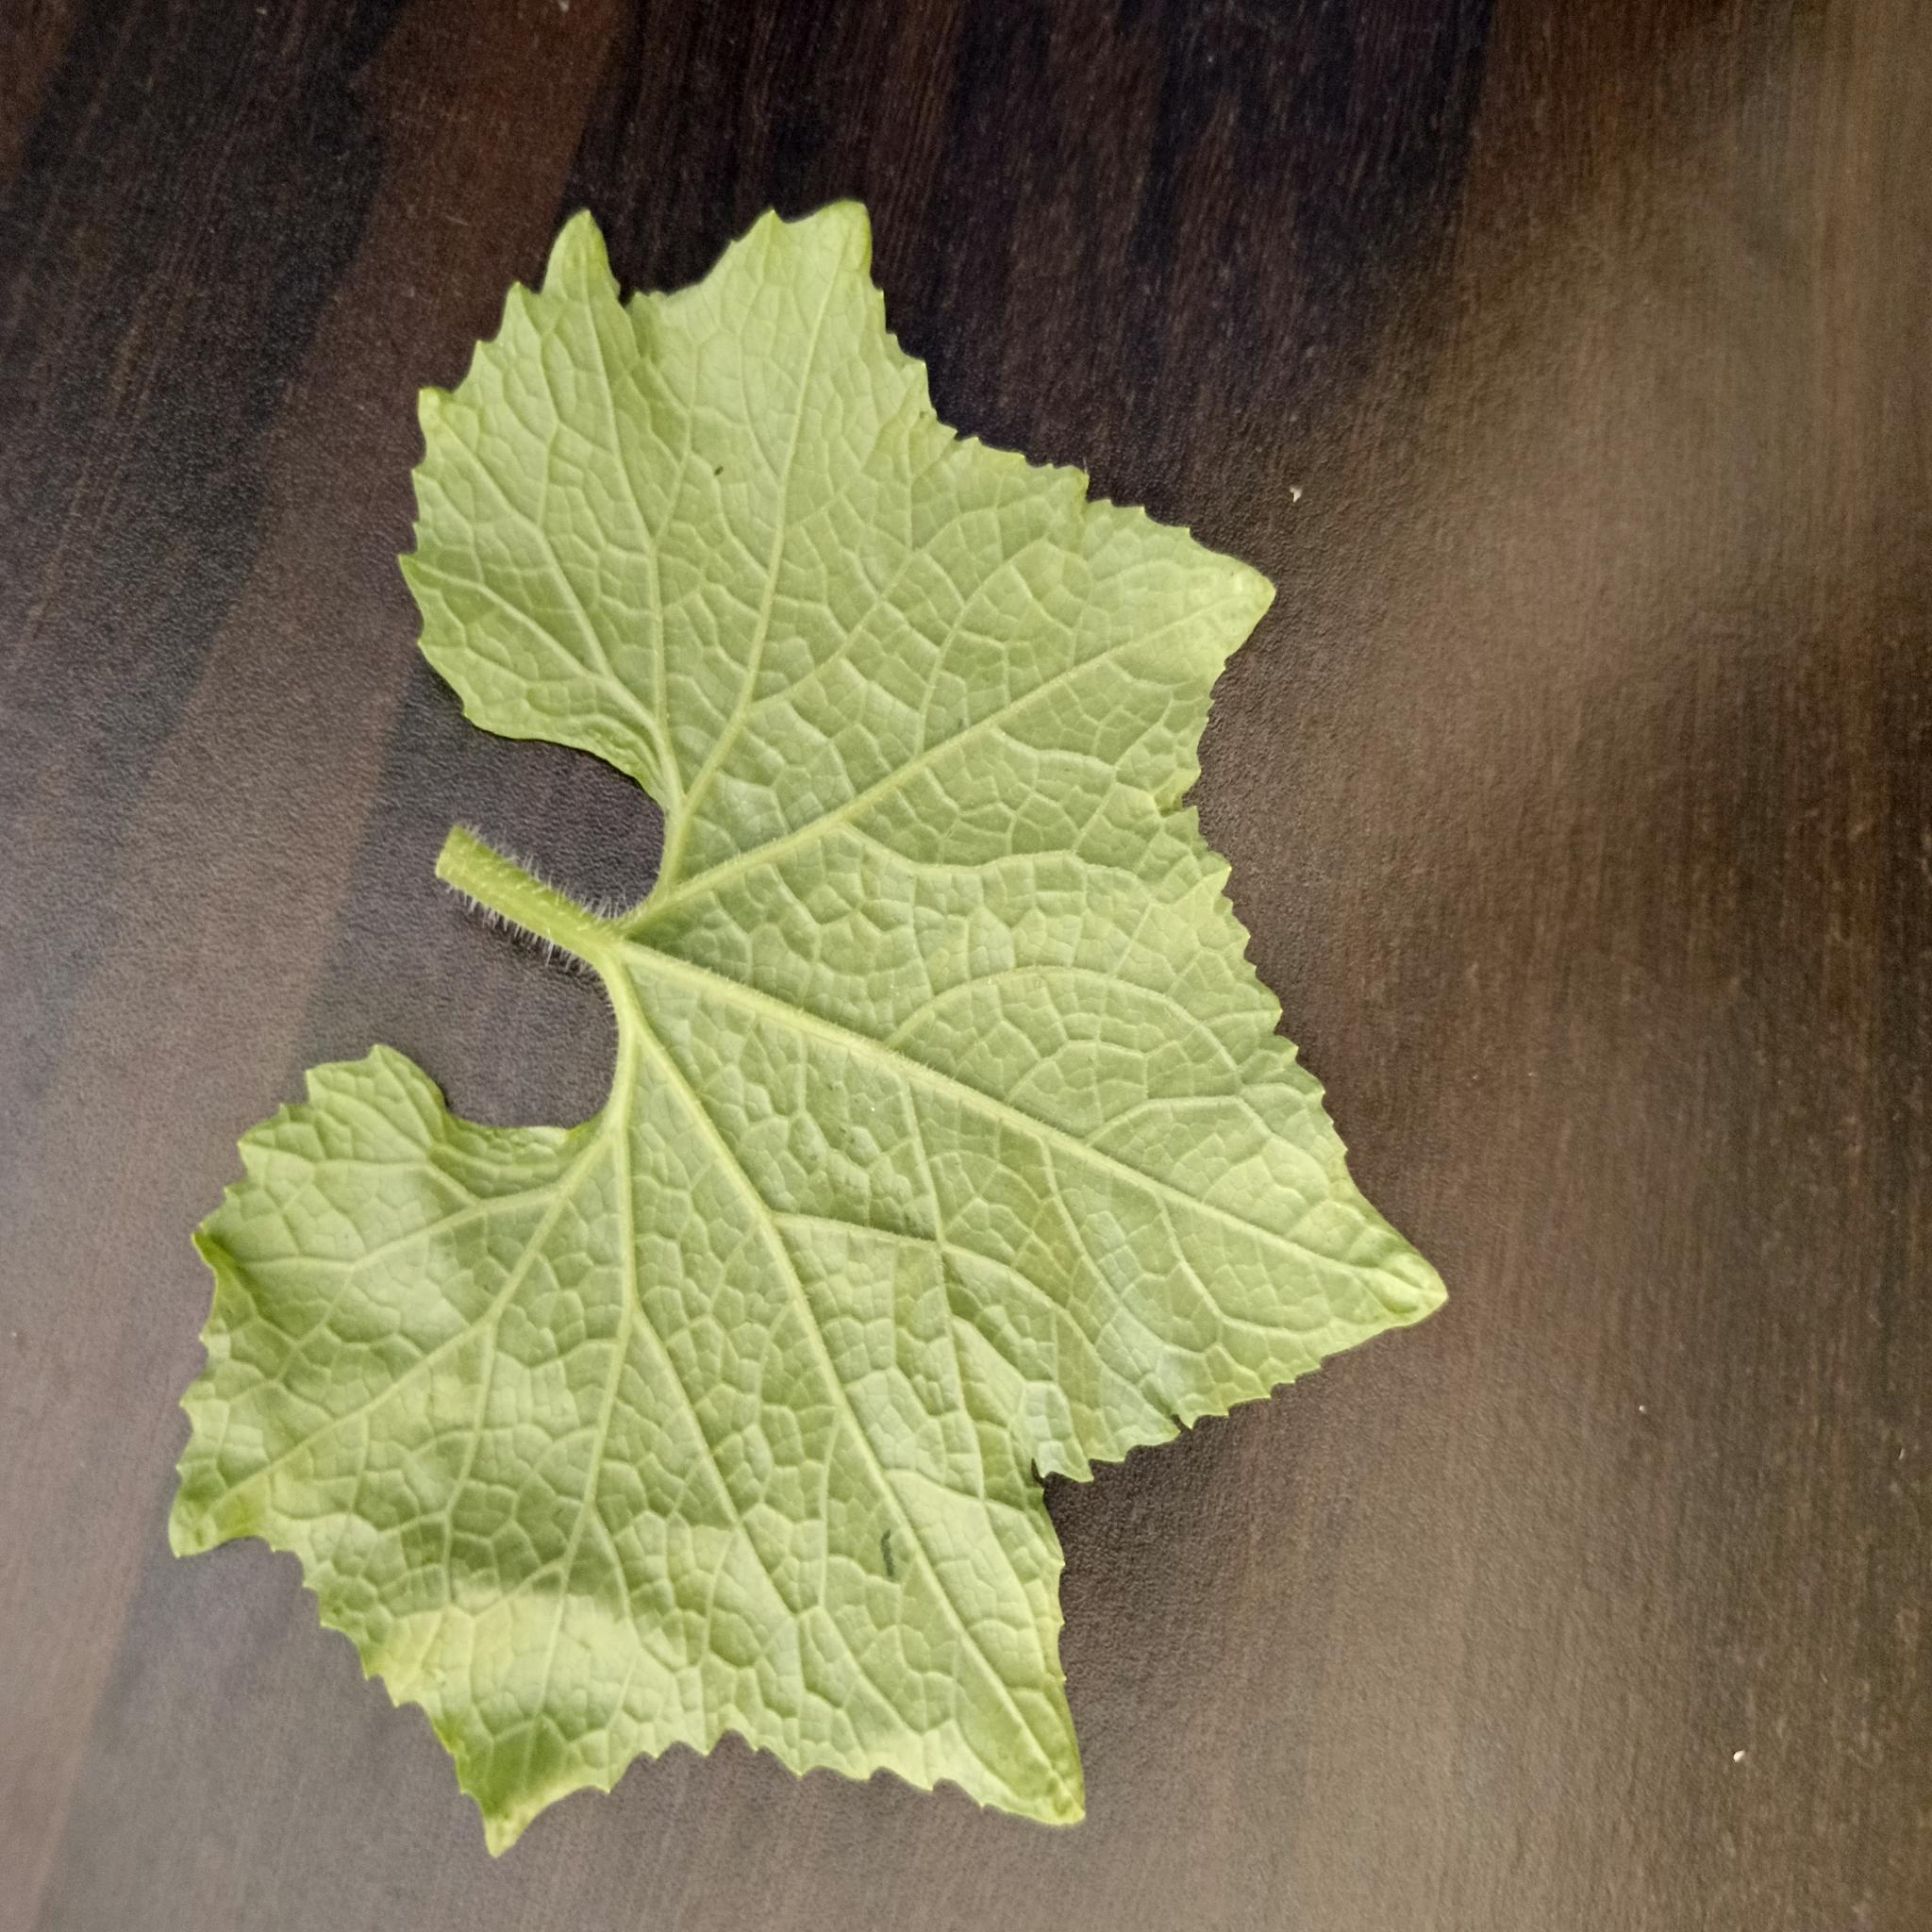
Label: Healthy